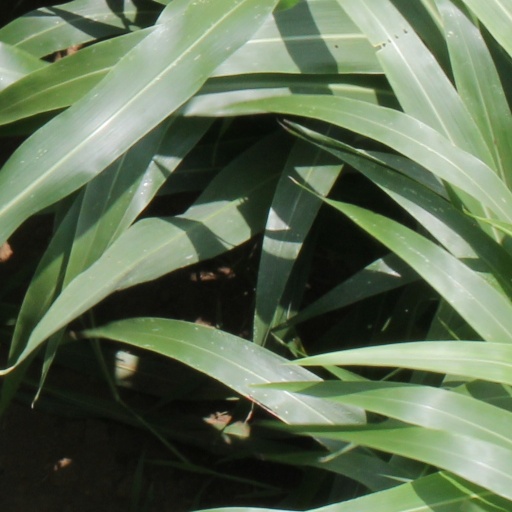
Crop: sorghum